Bear Foot

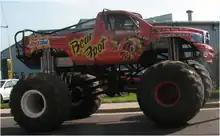

Bear Foot is a monster truck currently owned by James Trantina of Triple B Motorsports. It was originally built by Jack Wilman and Fred Shafer and, along with Bigfoot and USA-1 was one of the first monster trucks. It won the 1990, 1992, and 1993 USHRA Camel Mud and Monsters championships. Originally a Chevrolet, it became a Dodge in 1992 as a result of a factory sponsorship which lasted until 1997. Shortly thereafter, the truck was sold to Paul Shafer (no relation to Fred) and Fred retired from the sport at the age of 50. In 2022, Paul would sell Bear Foot with the rest of his operation to James Trantina after not competing under its own team since 2008.